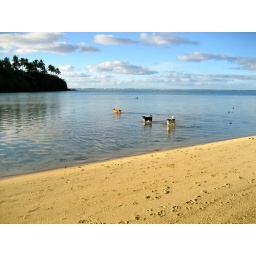
All the dogs in Raro are purebred looking, well kept, friendly, and they fish too